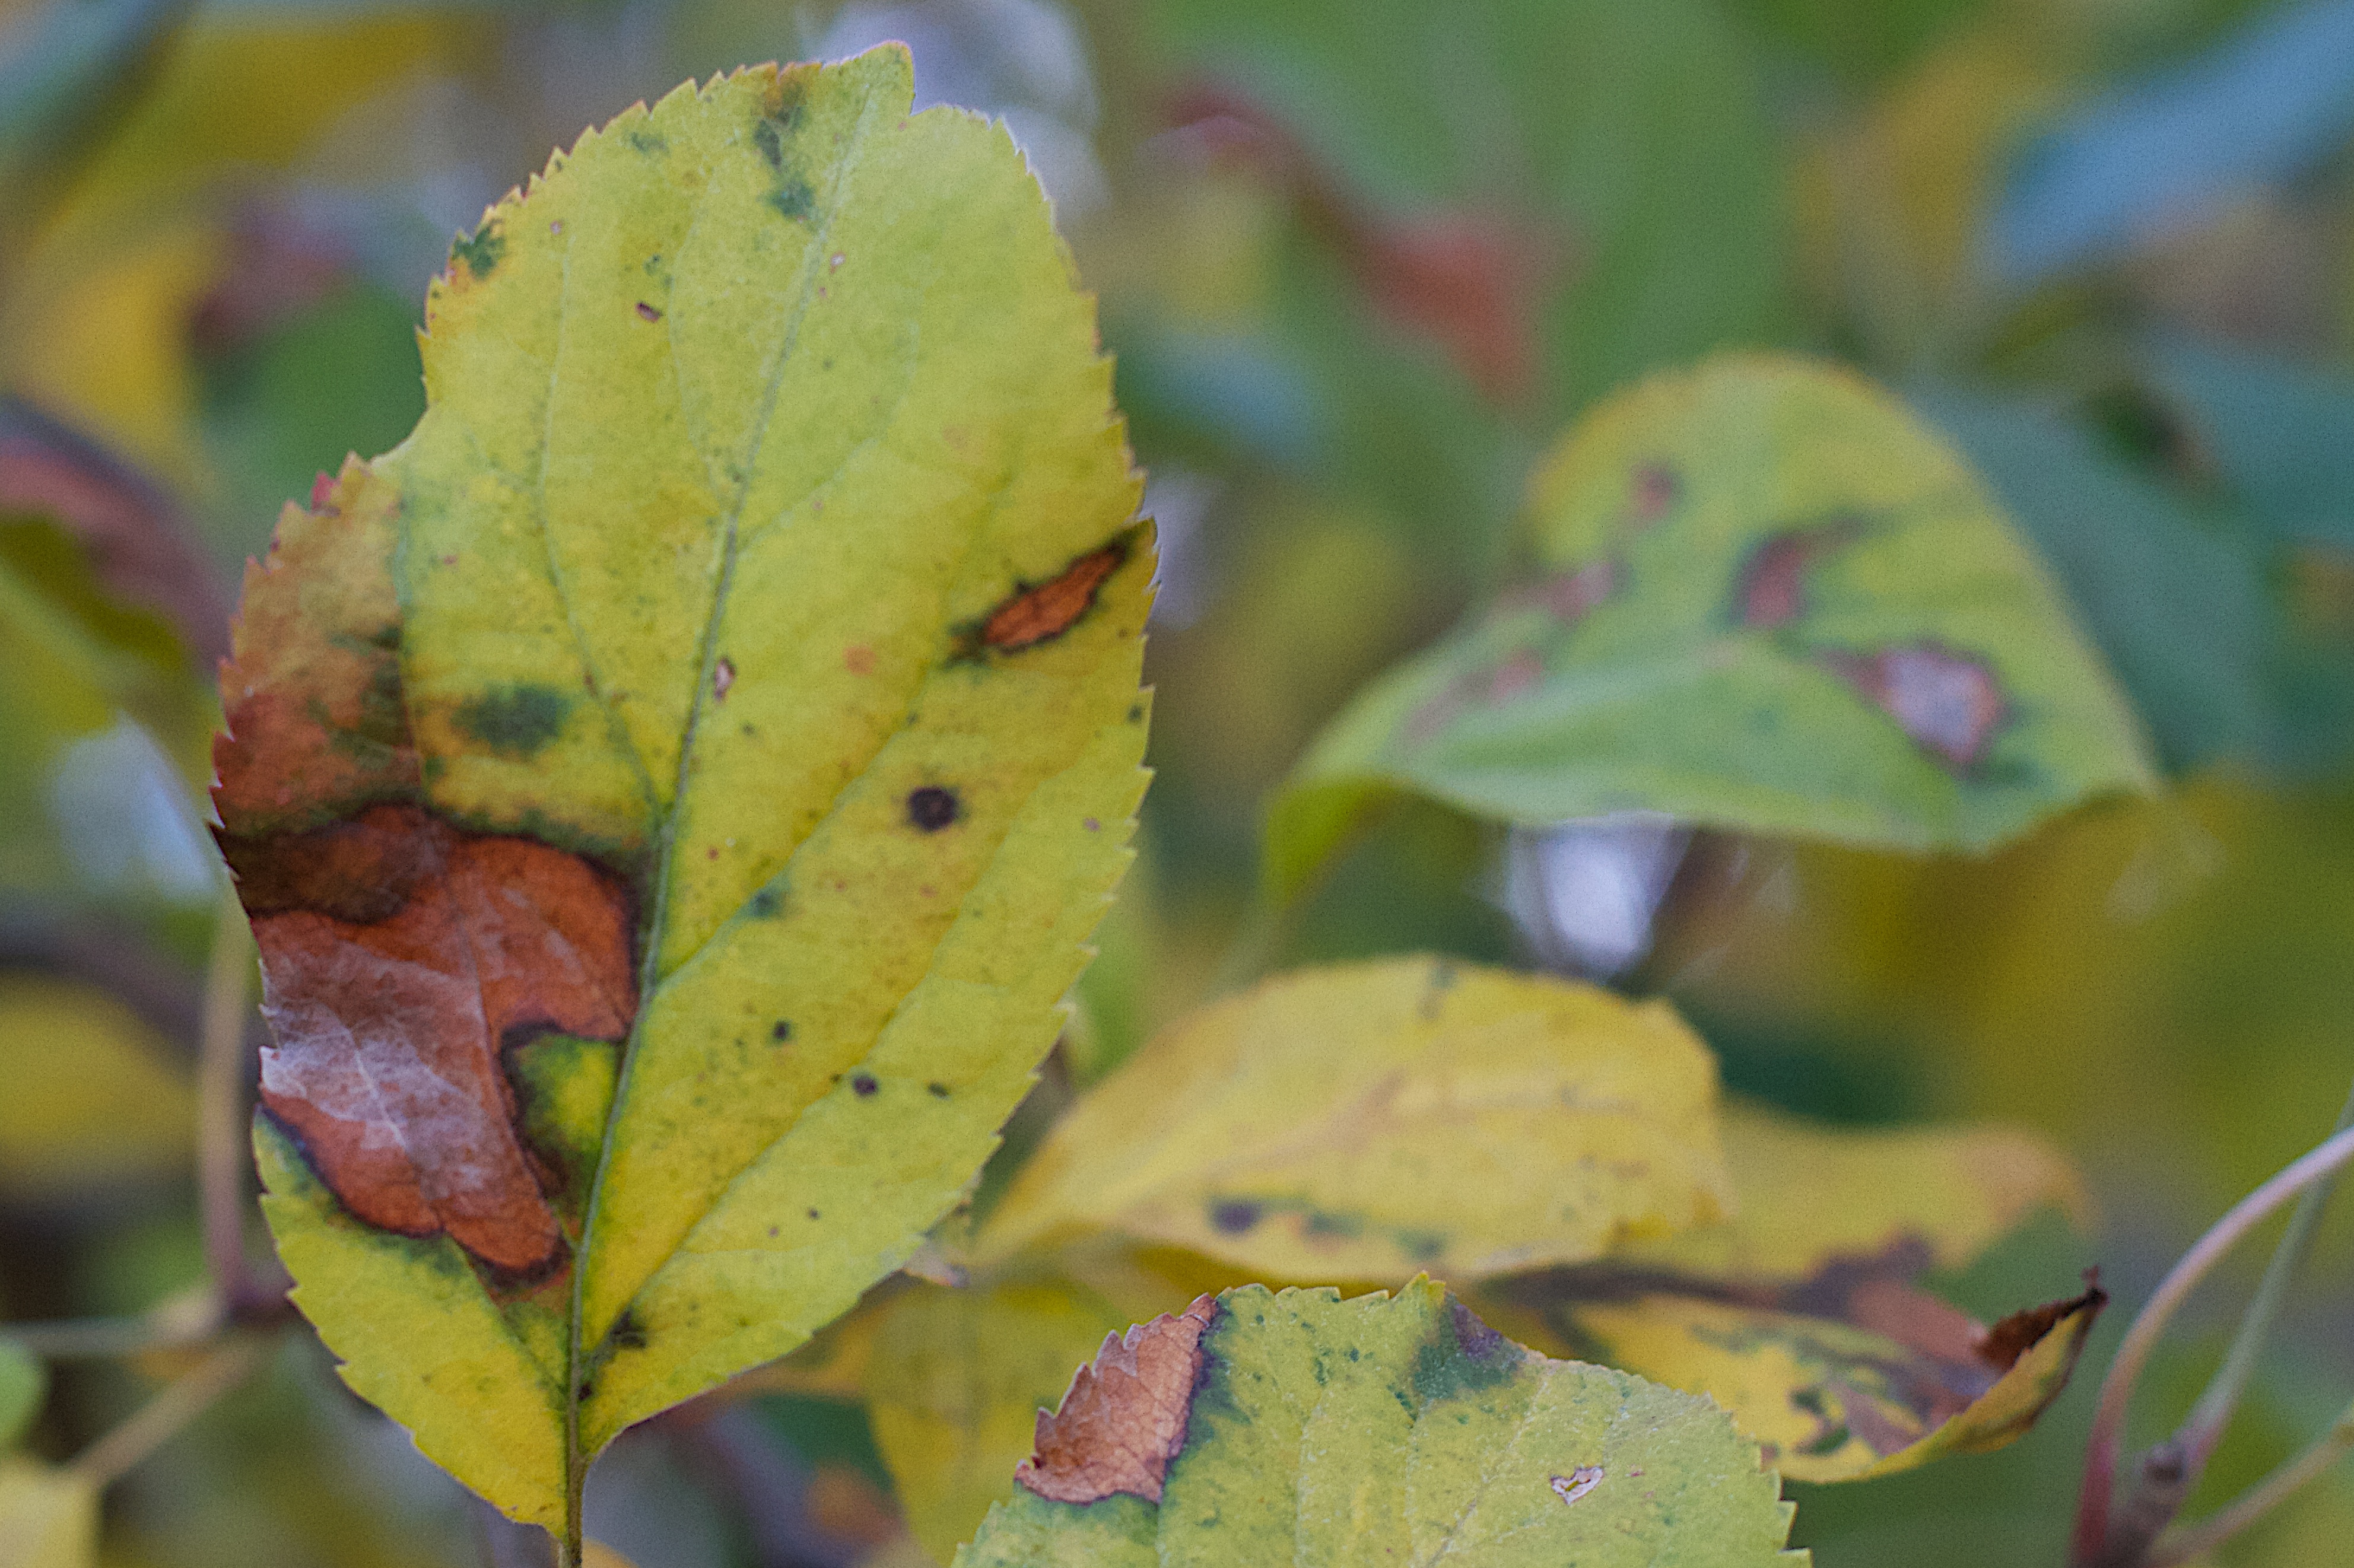
tree, nature, branch, plant, leaf, flower, petal, green, insect, autumn, botany, yellow, flora, season, fauna, close up, cool image, shrub, macro photography, woody plant